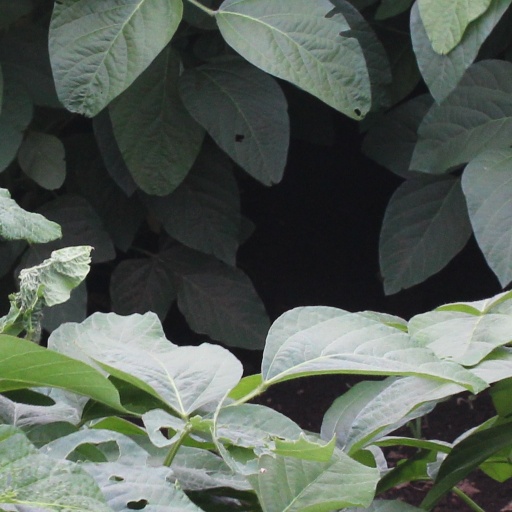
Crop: soybean